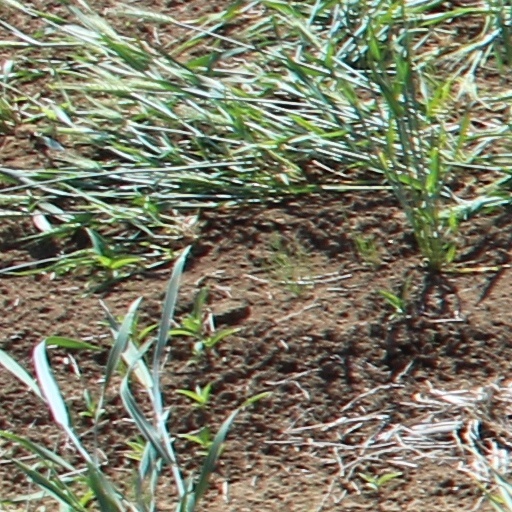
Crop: wheat